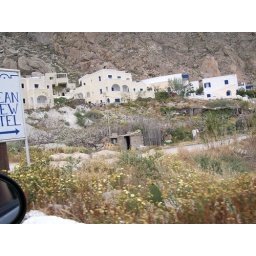
The road in front of the buildings